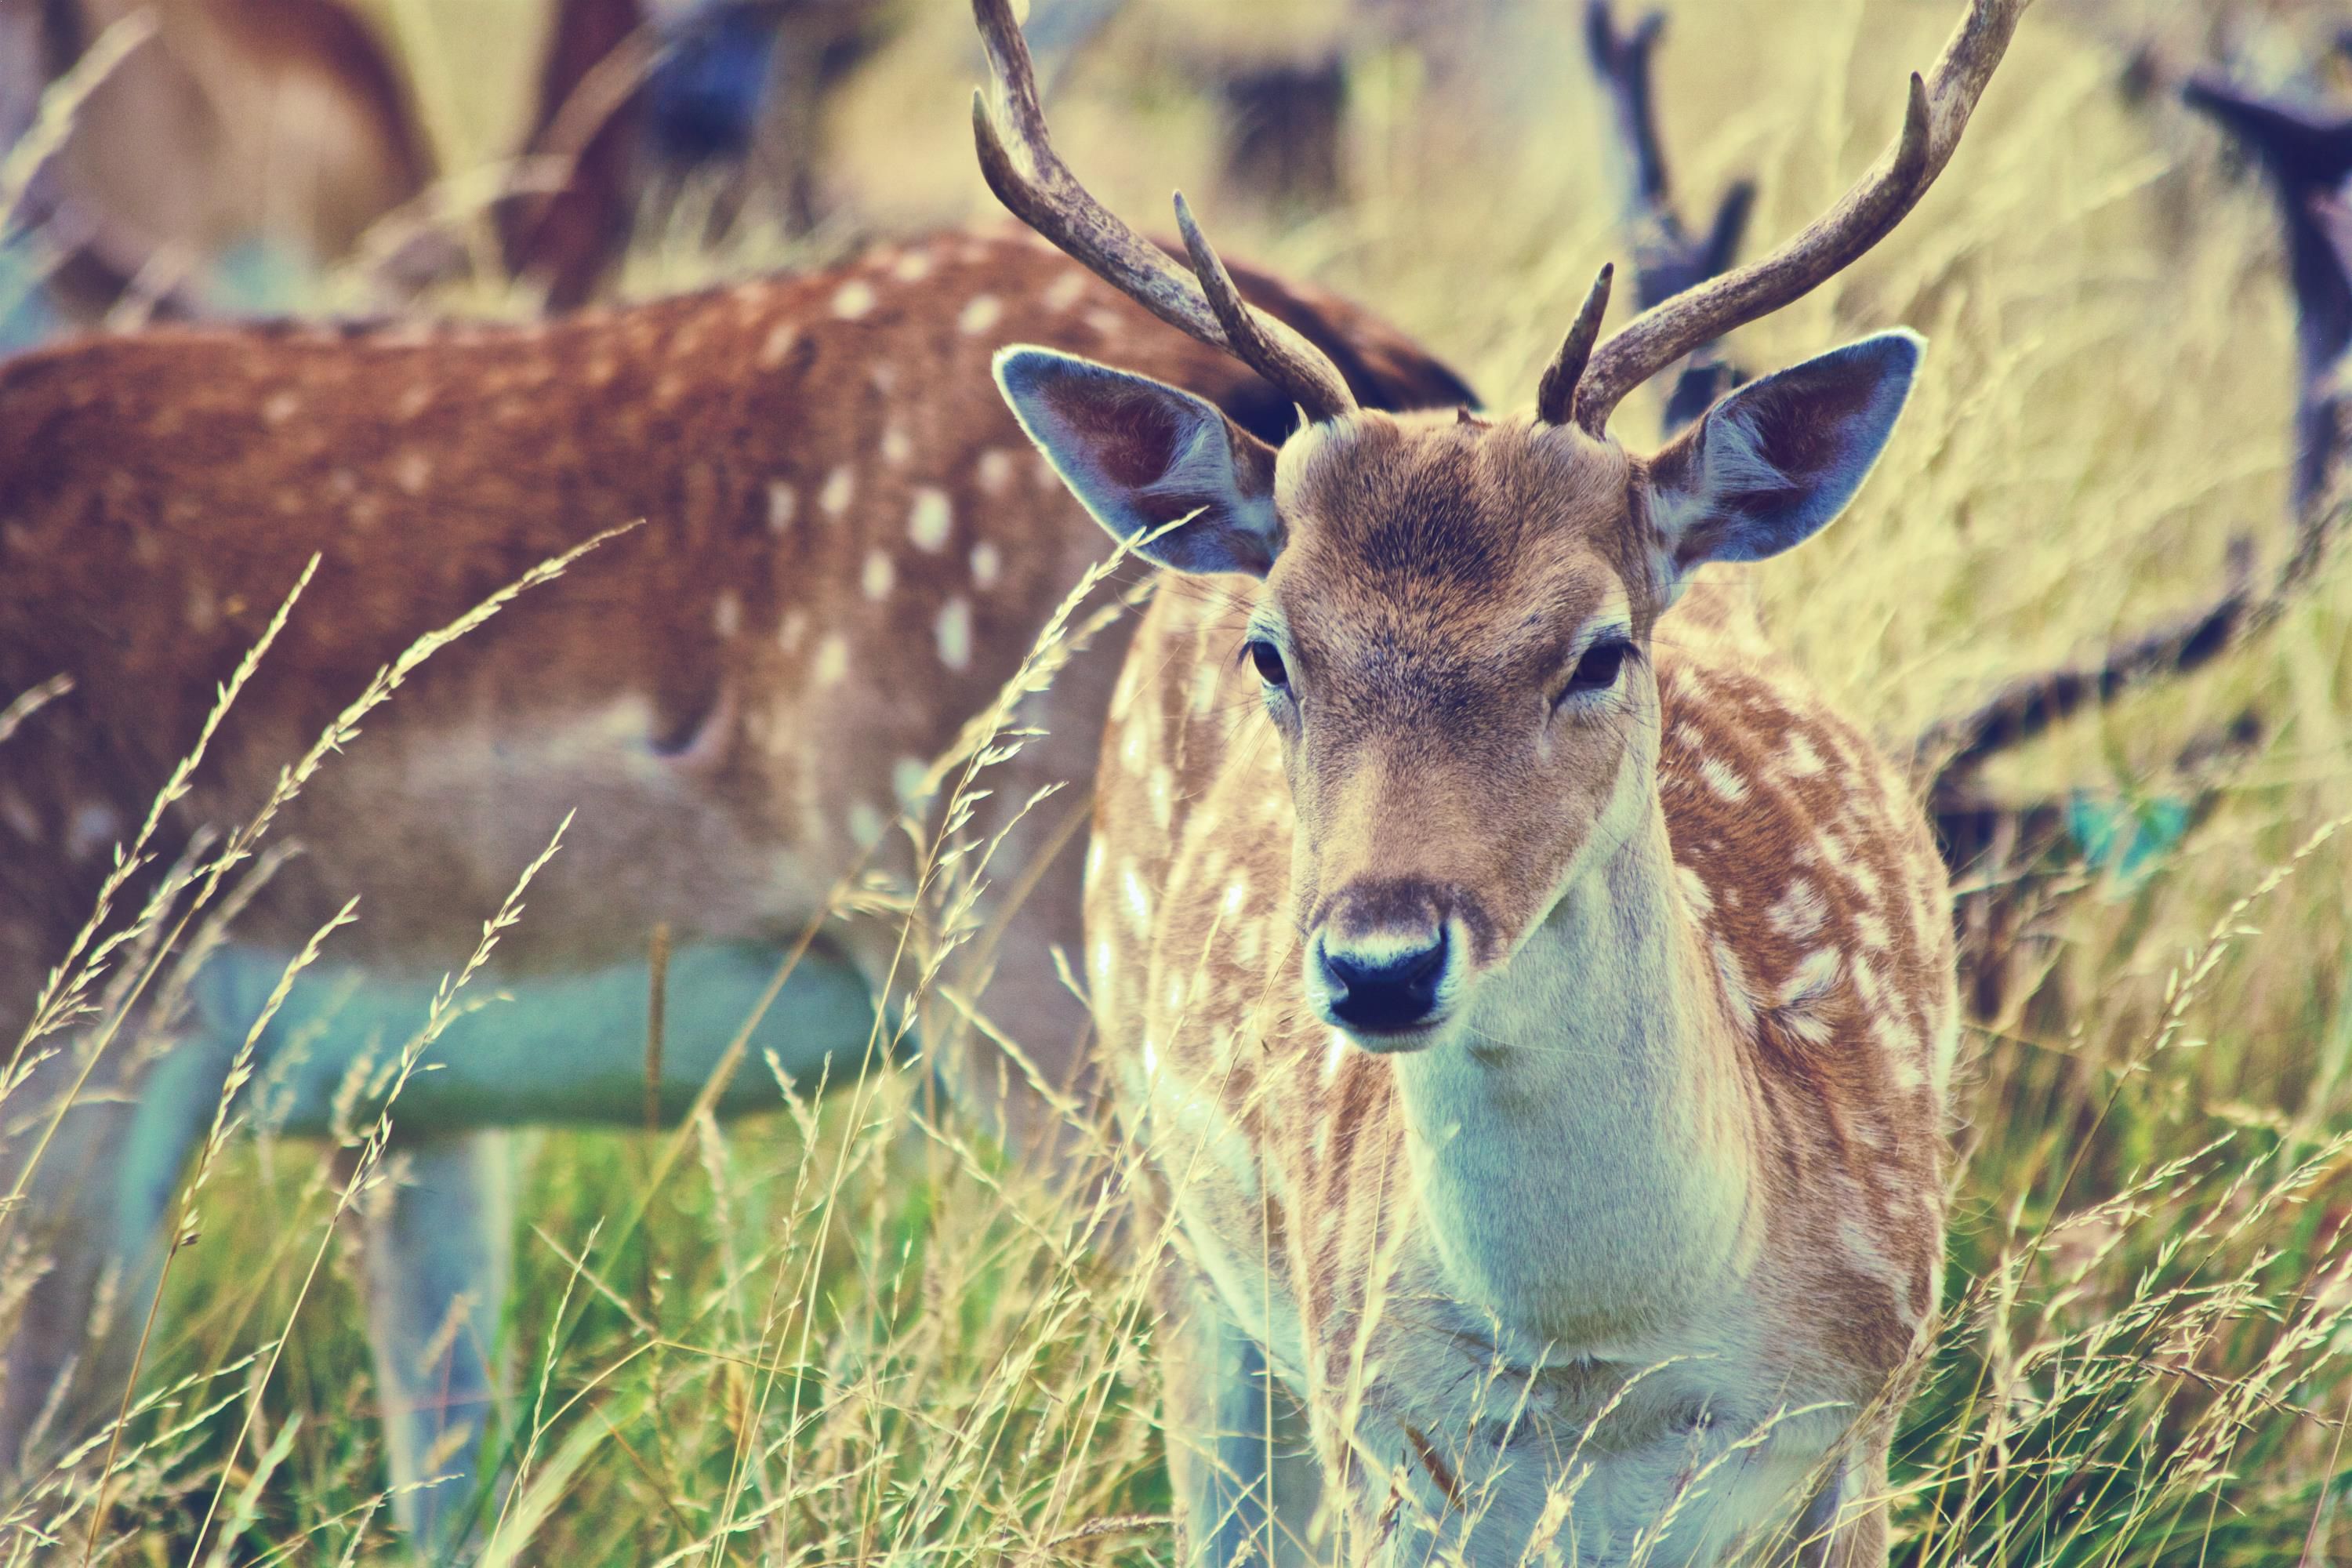
wildlife, mammal, deer, antler, terrestrial animal, grass, white tailed deer, fawn, horn, snout, organism, tree, adaptation, plant, woodland, national park, tail, meadow, grassland